Julie Opp

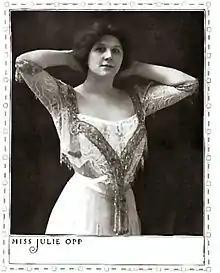
Julie Opp "The American Stage of To-Day", 1910

Julie Opp later replaced Julia Neilson as Rosalind after the actress' departure from "As You like it" and a few months afterwards assumed the lead role Princess Pannonia in Pinero's "The Princess and the Butterfly" when Neilson retired from that production.